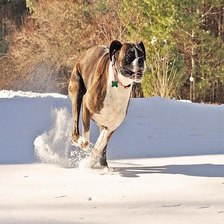
Species: dog
Breed: boxer